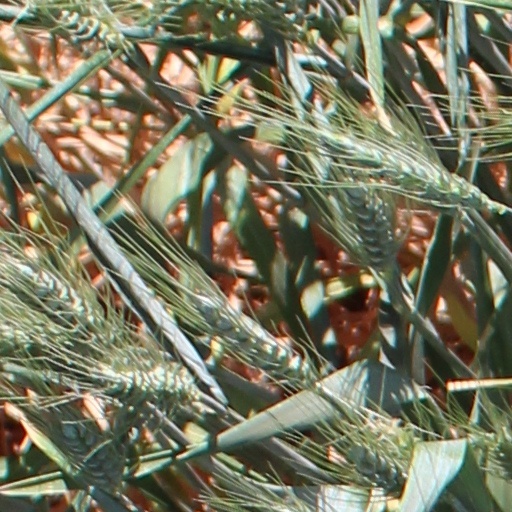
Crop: wheat